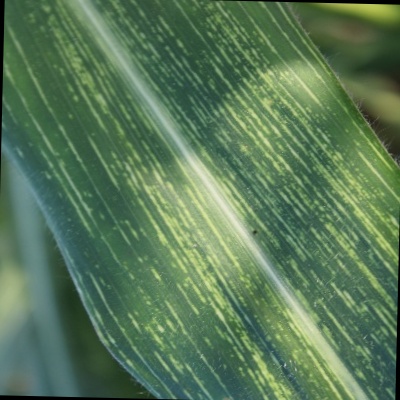
Label: Corn_(Maize)___Maize_Streak_Virus